Kondele

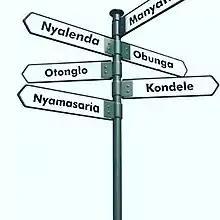
Road sign in Kondele showing various locations.

The climate of Kondele is modified by the presence of Lake Victoria. The town has an annual relief rainfall that ranges between 1200 mm and 1300 mm in different sectors. The rain mainly falls in two seasons. As part of Kisumu, Kondele experiences thunderstorms, which are the major type of precipitation and normally occur in mid-afternoon during the rainy season. It is warm throughout the year with a mean annual temperature of 23 °C. The temperature ranges between 20 °C and 35 °C but seldom falls below 19 °C. The humidity is relatively high throughout the year